Marc Ford

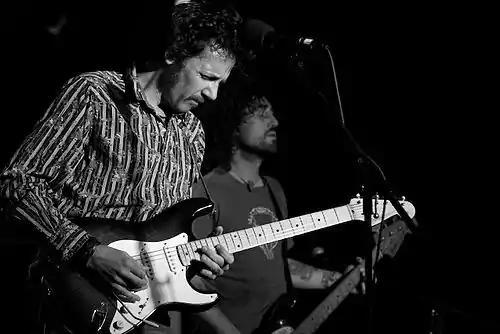
Marc Ford and Muddy Dutton at the Redstone Room in Davenport, Iowa (July 27, 2007)

Marc Ford (born April 13, 1966) is an American blues-rock guitarist, songwriter and record producer. He is a former guitarist of the rock and roll band The Black Crowes, the former lead guitarist of The Magpie Salute and the leader of his own bands: Burning Tree, Marc Ford & The Neptune Blues Club, Marc Ford & The Sinners, Fuzz Machine, and Jefferson Steelflex.